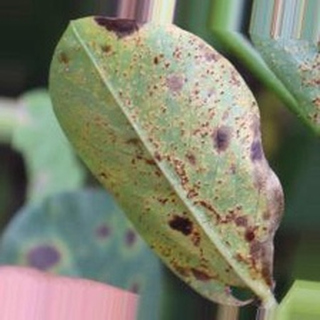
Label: groundnut_rust